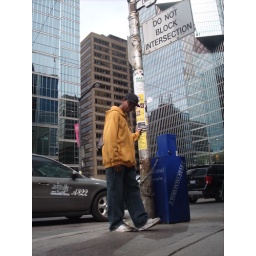
art on the sidewalk under foot at King street and Emily